Question: Please indicate a possible affordance area of the jump_skateboard that can be used for riding
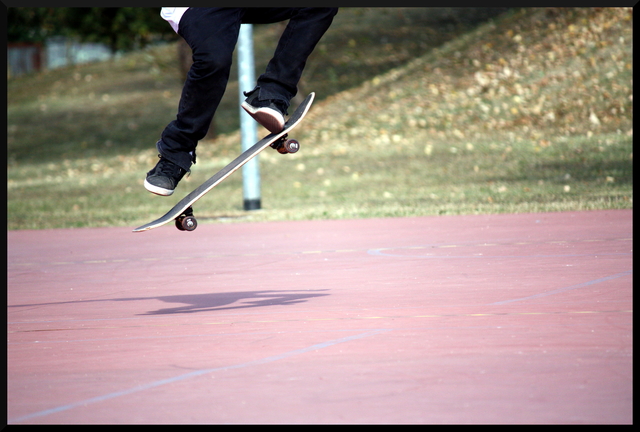
Answer: [122.474, 85.53, 320.358, 237.838]